Amanita porphyria

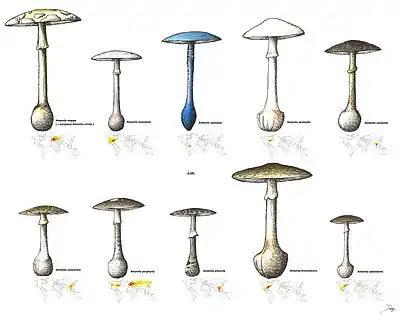
Mushrooms in the "Amanita citrina" group. "A. porphyria" is in the bottom row, second from the left.

The smooth cap is hemispherical when young and later flat, sometimes with grey patches of veil. It is about in diameter, and brown with either a purplish or a greyish hue.